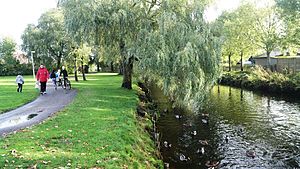
Grenaa / Kultur / Rekreative områder
Gren Åen løber igennem byen
Grenå å igennem Grenå
Grenaa eller Grenå er en havneby og købstad i Østjylland med 14.437 indbyggere. Byen er Djurslands største by og har en havn med færgeruter til Anholt i Kattegat og den hallandske by Halmstad i Sverige. Byen er desuden også den østligste by i Jylland. Fra Grenaa er der ca. 18 kilometer til Bønnerup Strand, 31 kilometer til Ebeltoft, 34 kilometer til Rønde, 55 kilometer til Randers og ca. 60 kilometer til Aarhus.